Network Propaganda

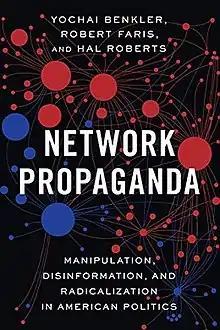
First edition

Network Propaganda: Manipulation, Disinformation and Radicalization in American Politics is a 2018 book by American scholars Robert Faris, Hal Roberts and Yochai Benkler, focusing on the negative effects of information technology on the American society and its impact on media polarization. Covering the period from the start of the 2016 election cycle to the one year anniversary of Donald Trump's inauguration, it tracks a rapid conversion of the right-wing media ecosystem from mainstream journalism with a fact-checking dynamic, to an insular self-referential model rewarding ideological consonance over factual accuracy.